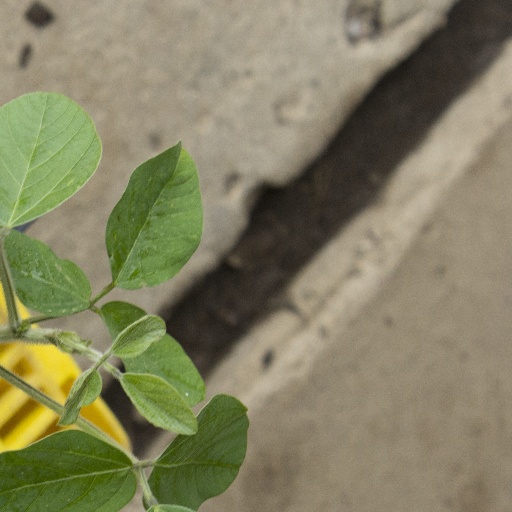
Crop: soybean